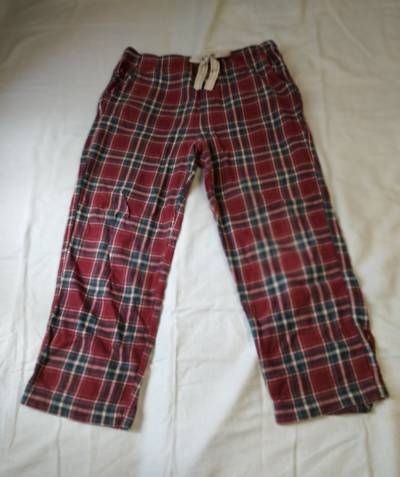
Waste category: clothes